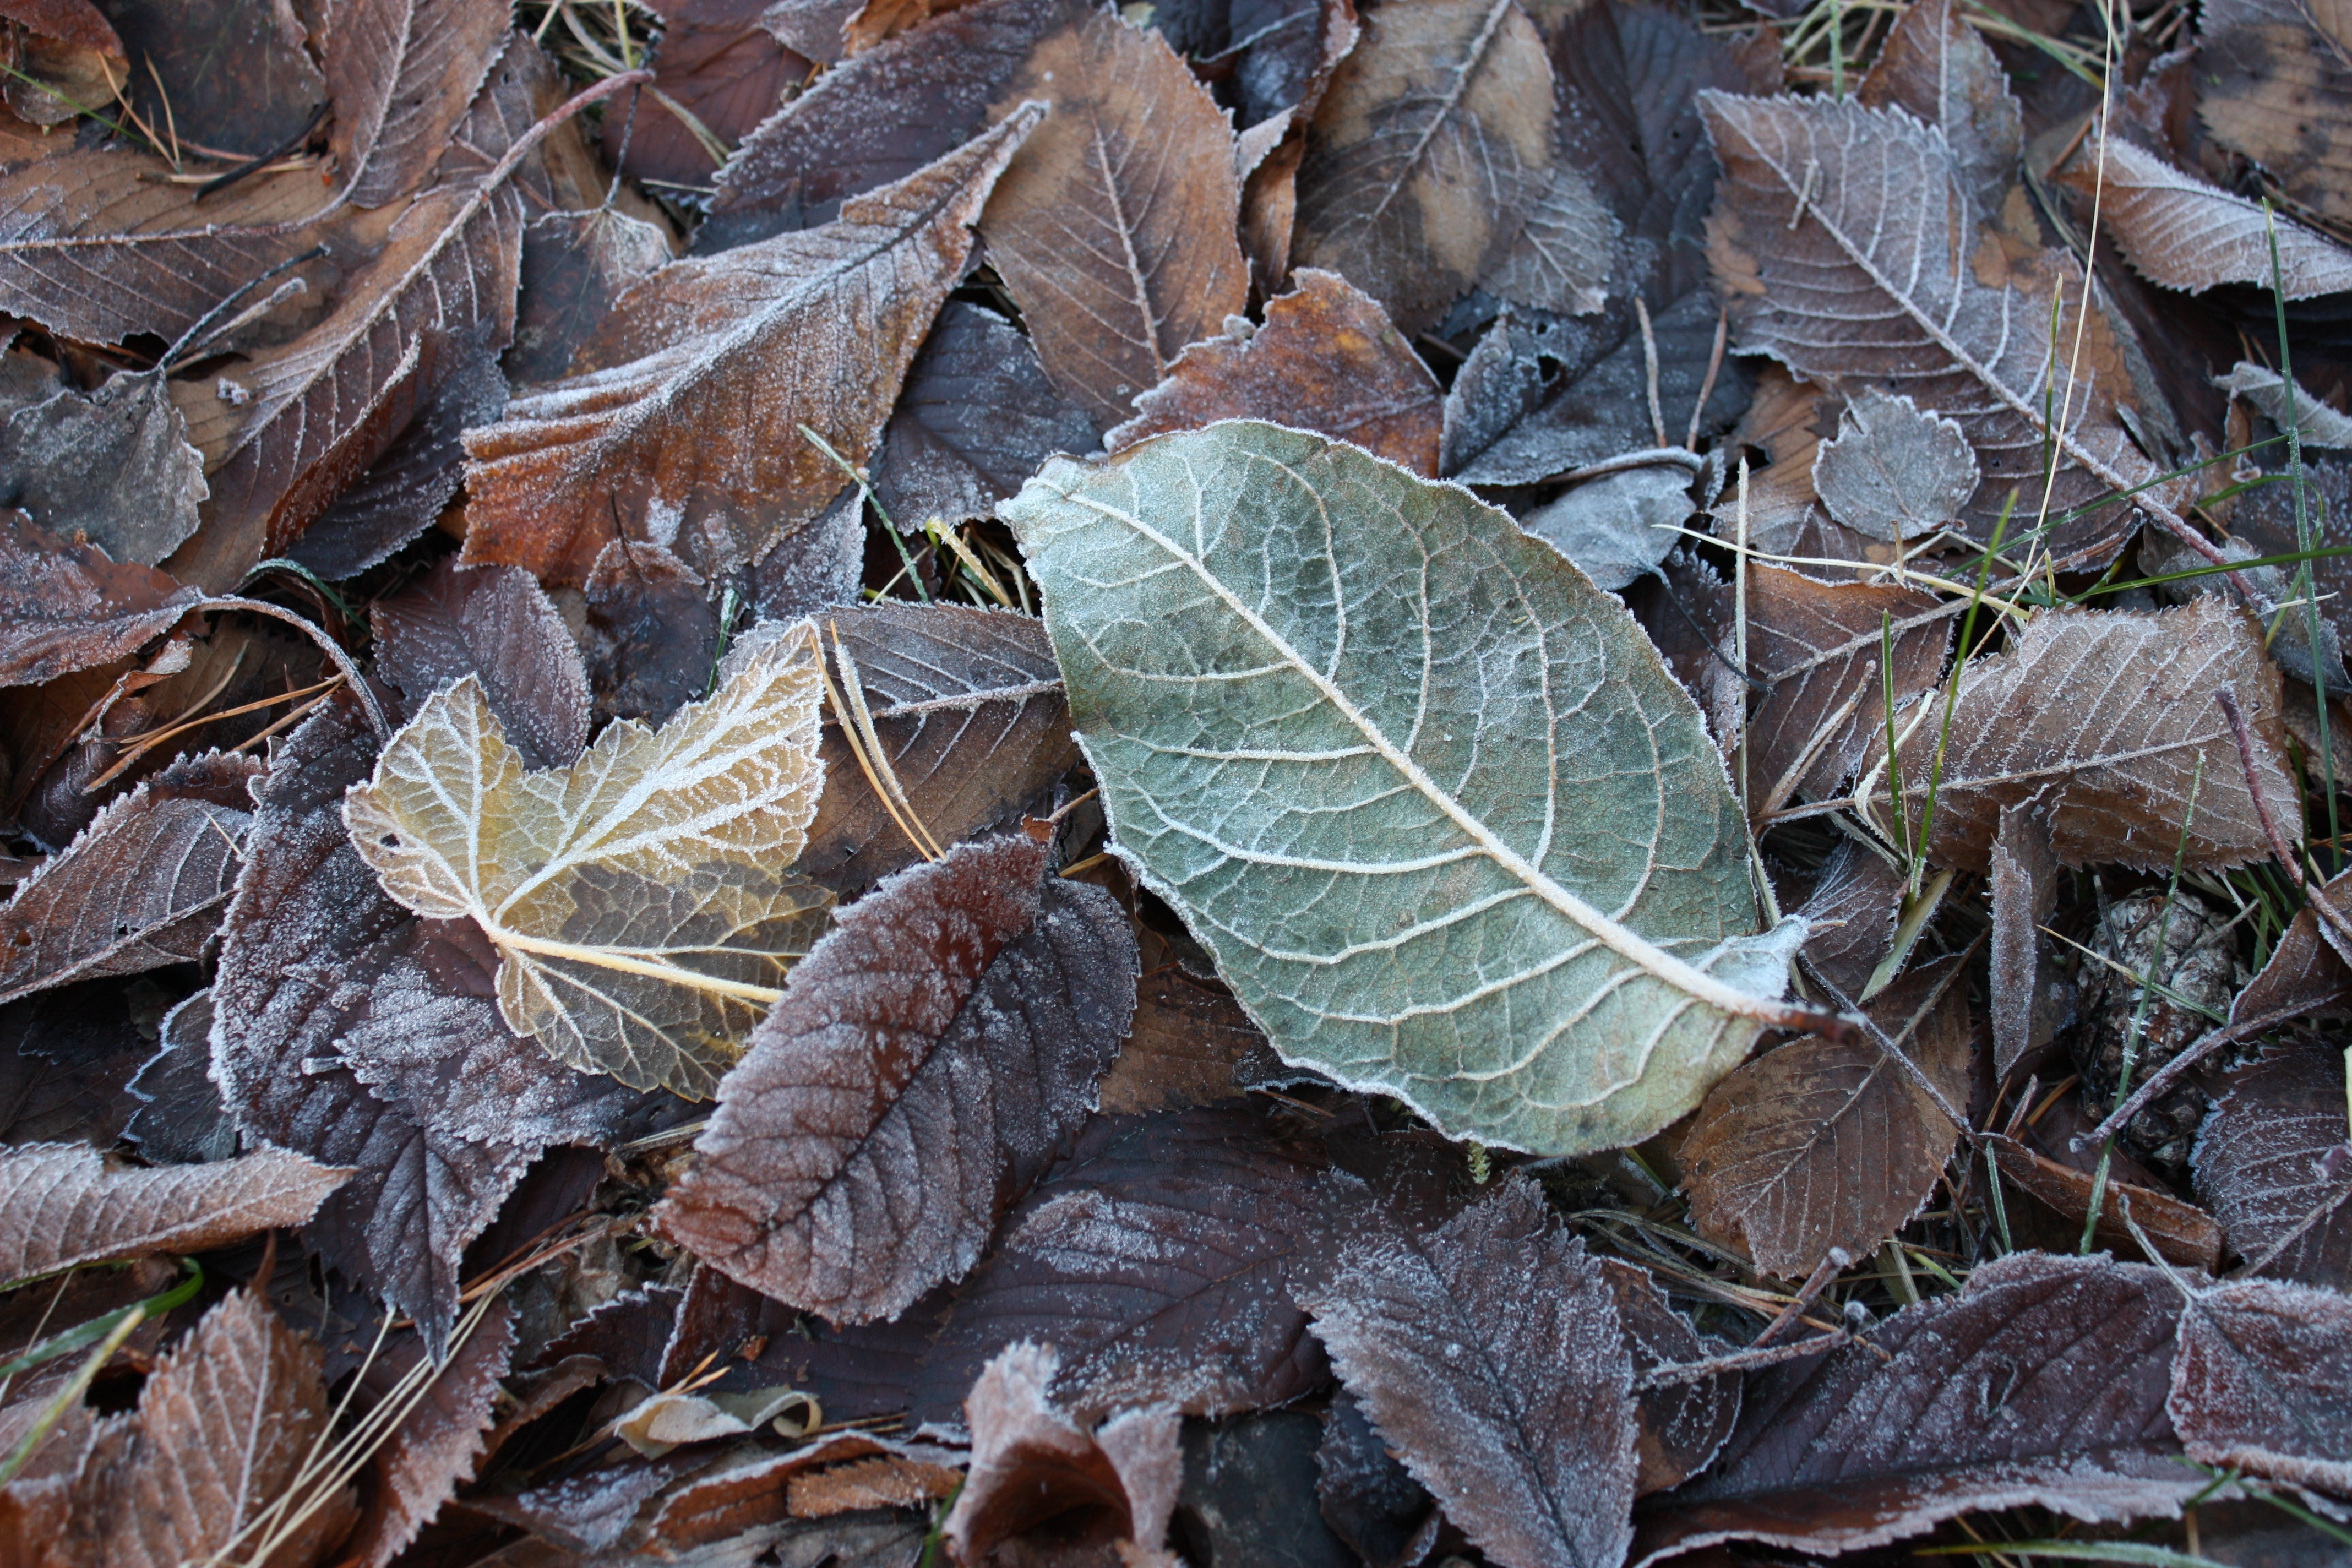
tree, nature, branch, winter, plant, leaf, flower, frost, wildlife, autumn, botany, flora, season, fauna, deciduous, flowering plant, l vh g, woody plant, land plant